Song of Dorang-seonbi and Cheongjeong-gaksi

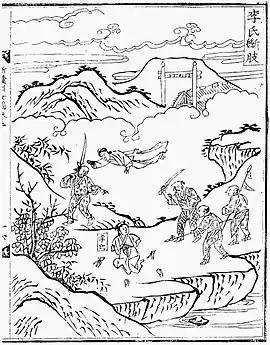
A "virtuous woman" chooses to lose her hands and feet rather than lose her chastity. 1619 illustration.

Much of the academic research on the "Song of Dorang-seonbi and Cheongjeong-gaksi" has focused on its relationship to patriarchal social structures. The long-ruling Joseon dynasty (1392–1910) of Korea sought to mold Korean family structures along Neo-Confucian patriarchal values, and a key part of this effort was the promotion of the social ideal of the "virtuous woman": a wife totally devoted to her husband. Moralistic tracts published by the Joseon government include hundreds of stories of such "virtuous women," including dozens of young women who committed suicide when their husbands died and one tale of a young widow who cut off her hair, ears, and nose to protest her family's suggestions that she remarry.